Stepan Khalturin

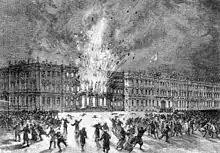
The explosion at the Winter Palace

Under the orders of the Narodnaya Volya, Khalturin constructed a mine on 17 February 1880, in the basement of the building under the dining-room. The mine was set to go off at the time which Narodnaya Volya had calculated the Tsar to be having dinner. Unfortunately for the assassins, Alexander II's guest Prince Alexander of Battenberg arrived late, delaying dinner, so the dining-room was empty. The Tsar was thus able to escape assassination unharmed, though 11 Imperial Guards were killed and 46 more people were badly injured by the explosion.